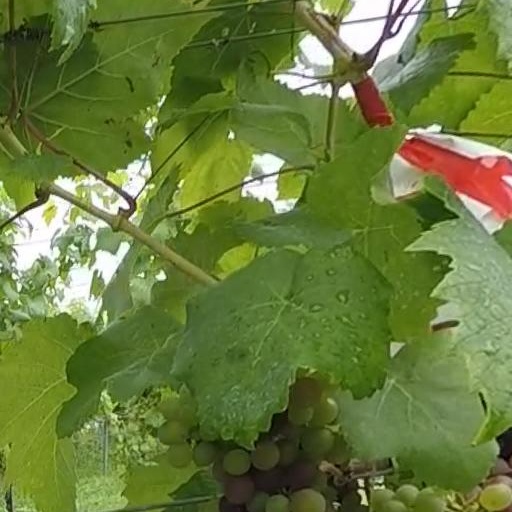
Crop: grape